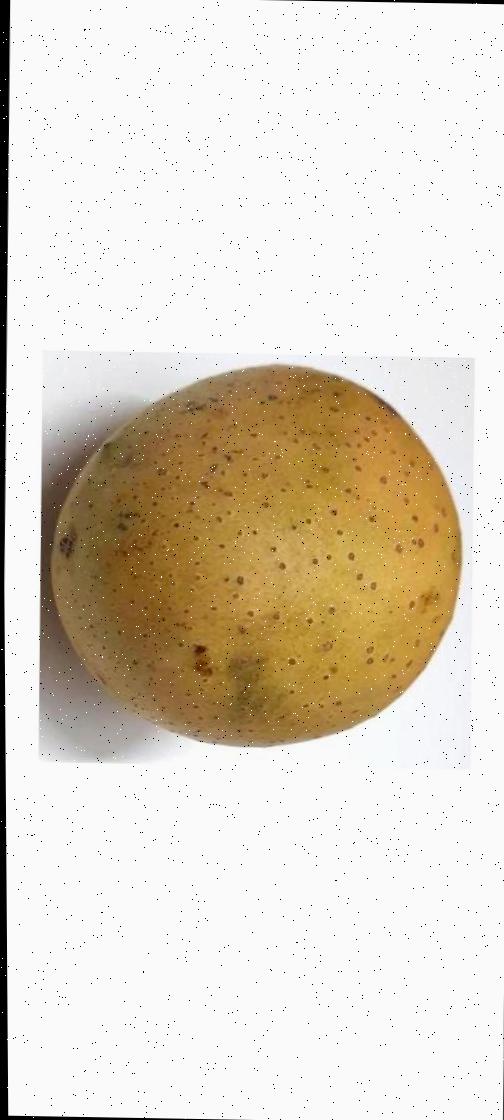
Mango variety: Gourmoti